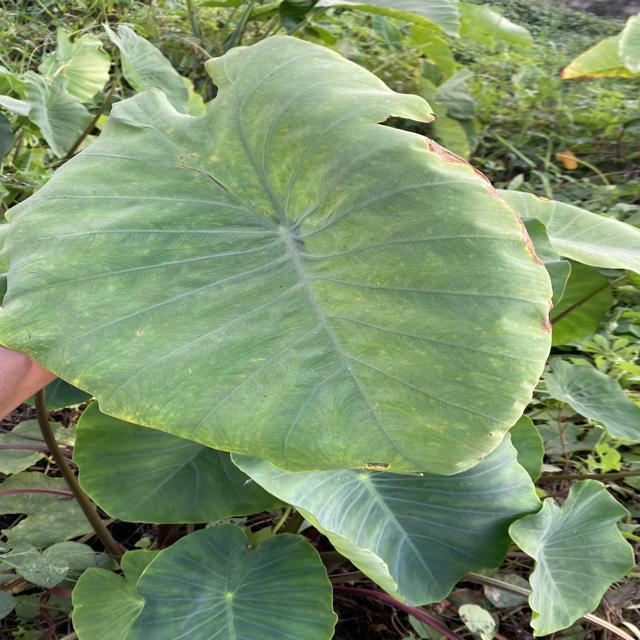
Label: Late_Blight